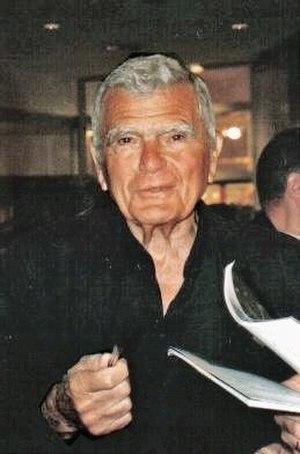
L’histoire du cinéma polonais est presque aussi longue que celle de la cinématographie car inaugurée par l'invention du pléographe par Kazimierz Prószyński en 1894 avant même le célèbre cinématographe des frères Lumière.
Janusz "Kuba" Morgenstern, né le 16 novembre 1922 à Mikulińce et mort le 6 septembre 2011 à Varsovie, est un cinéaste polonais, réalisateur et producteur.